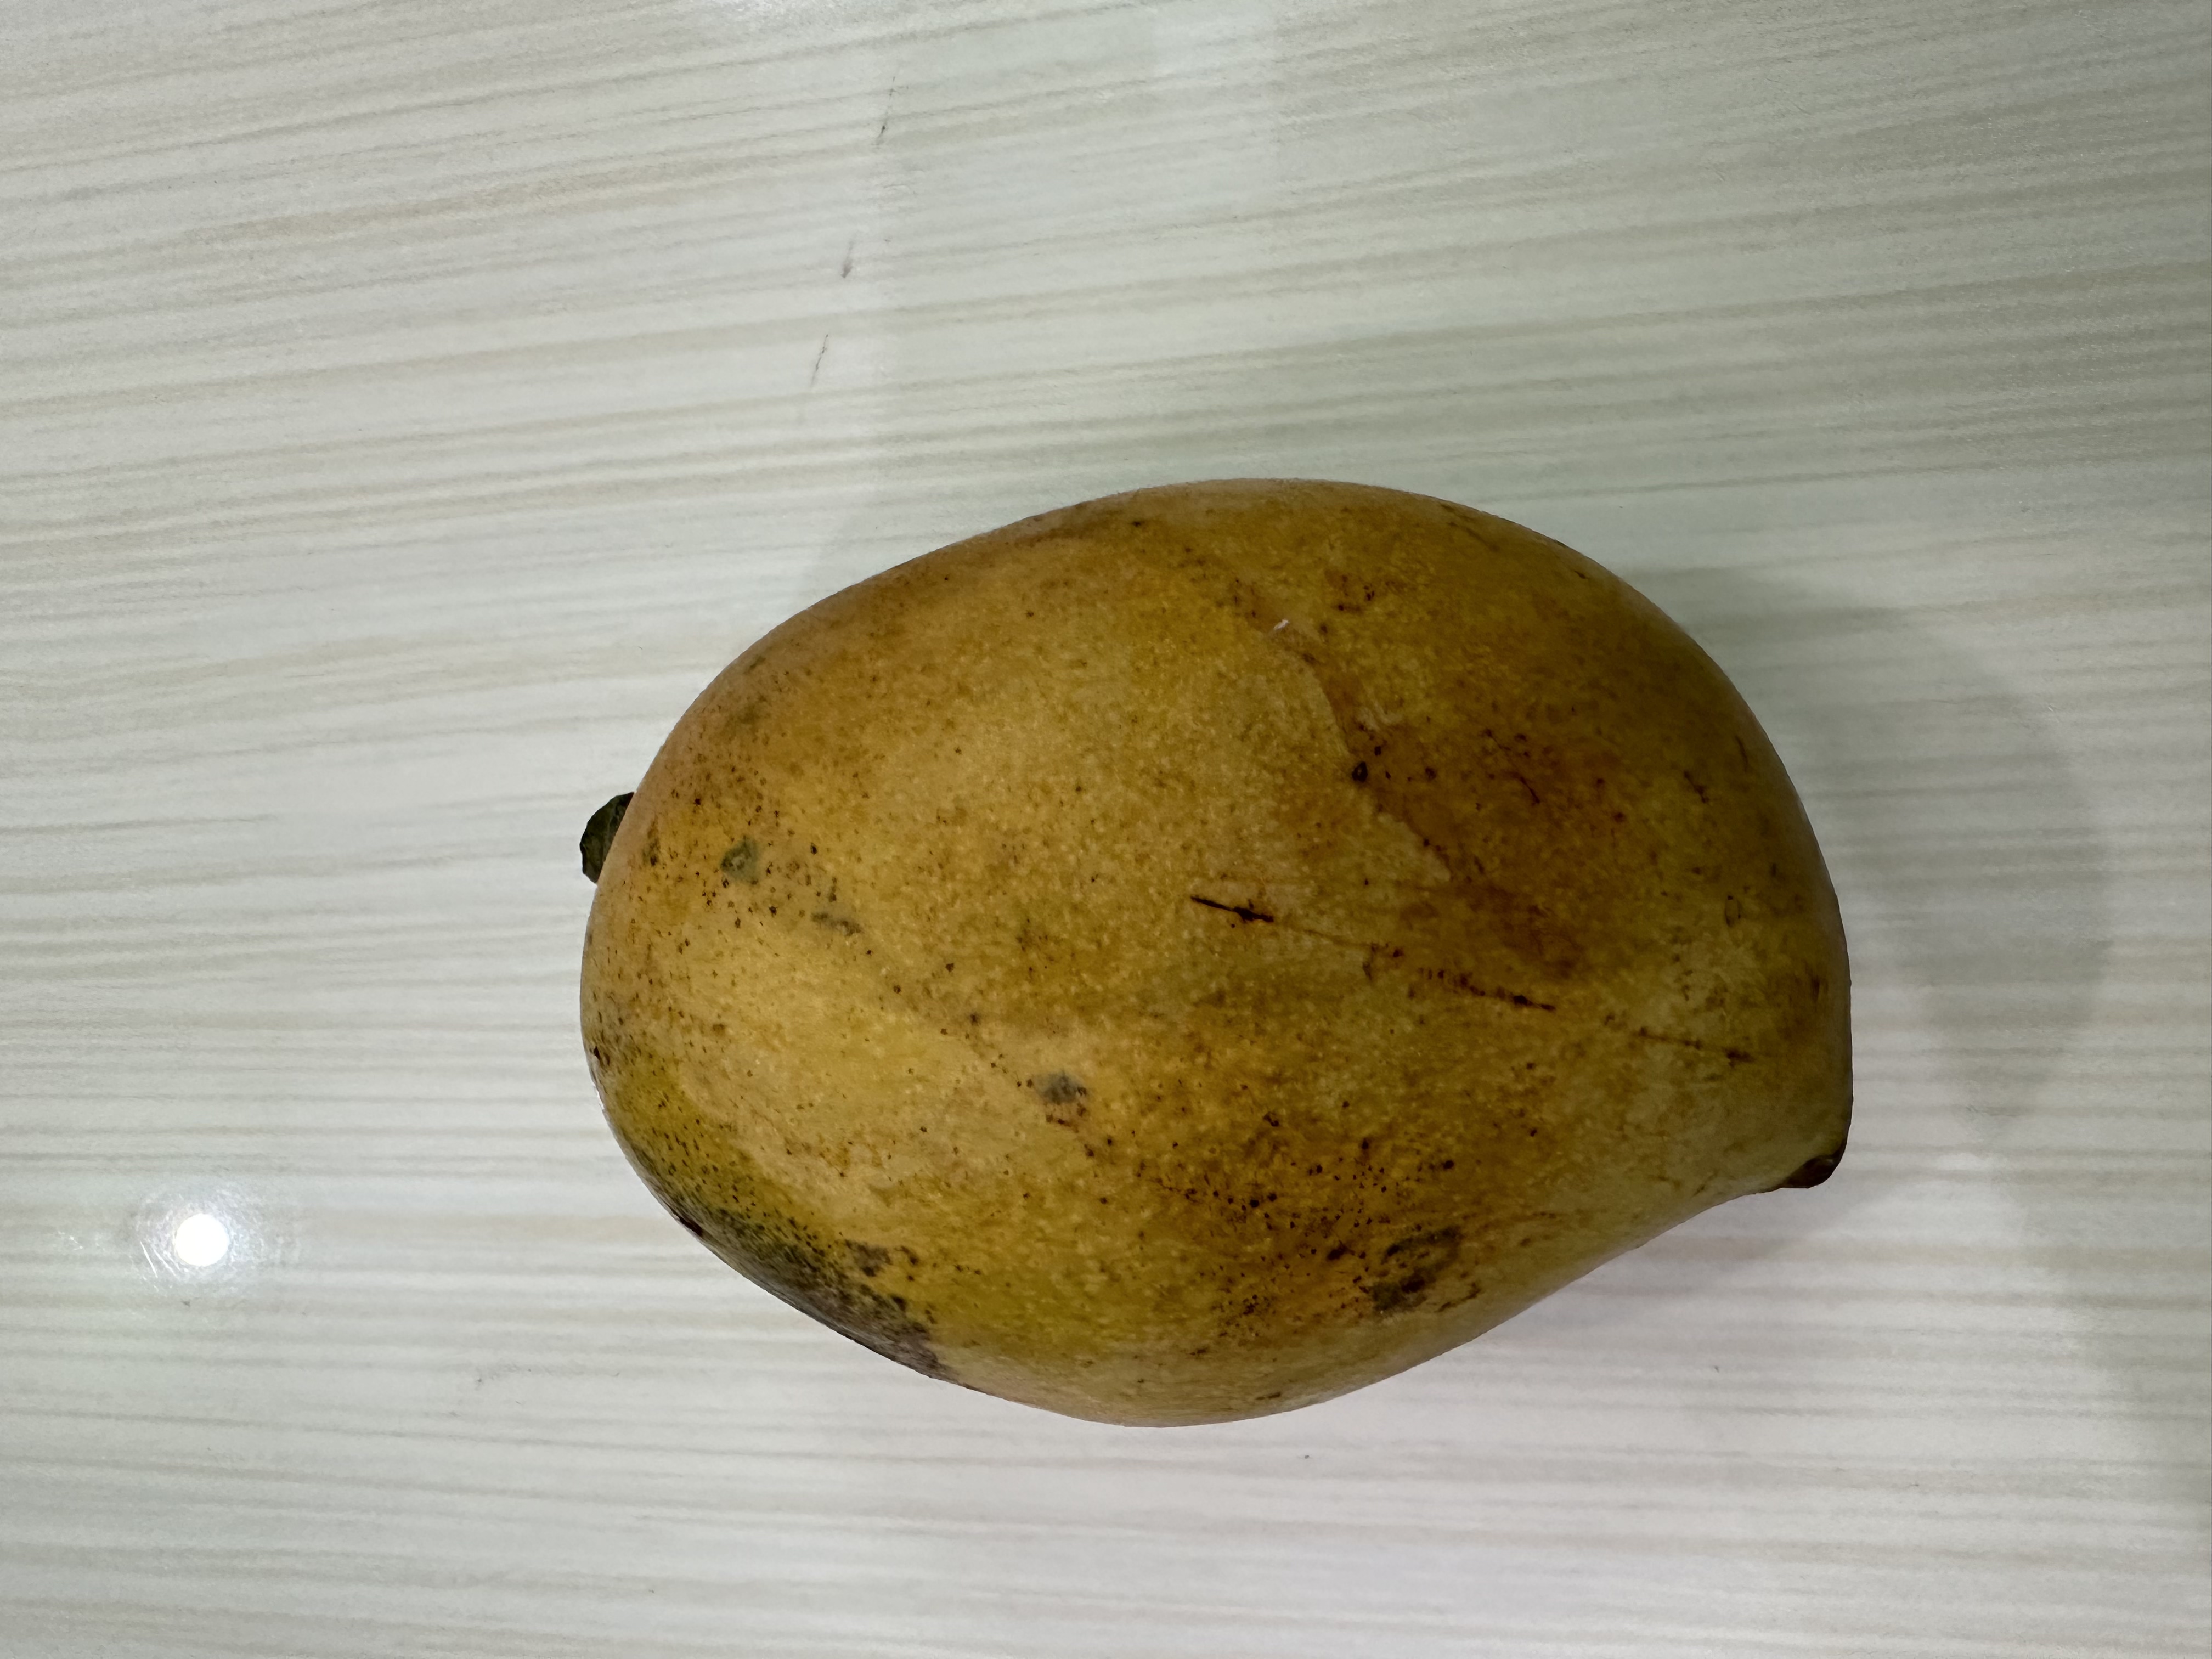
Mango variety: Nilambori